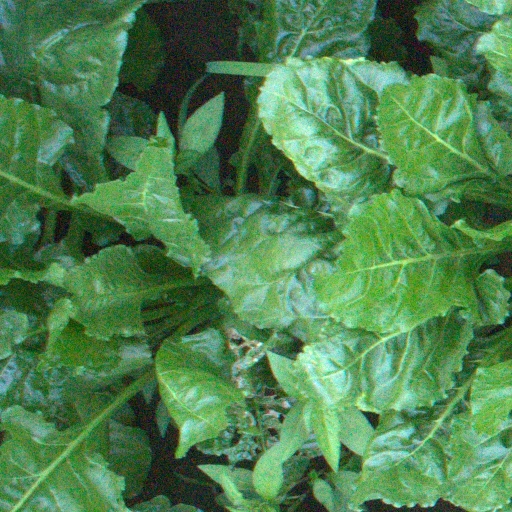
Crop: sugar beet